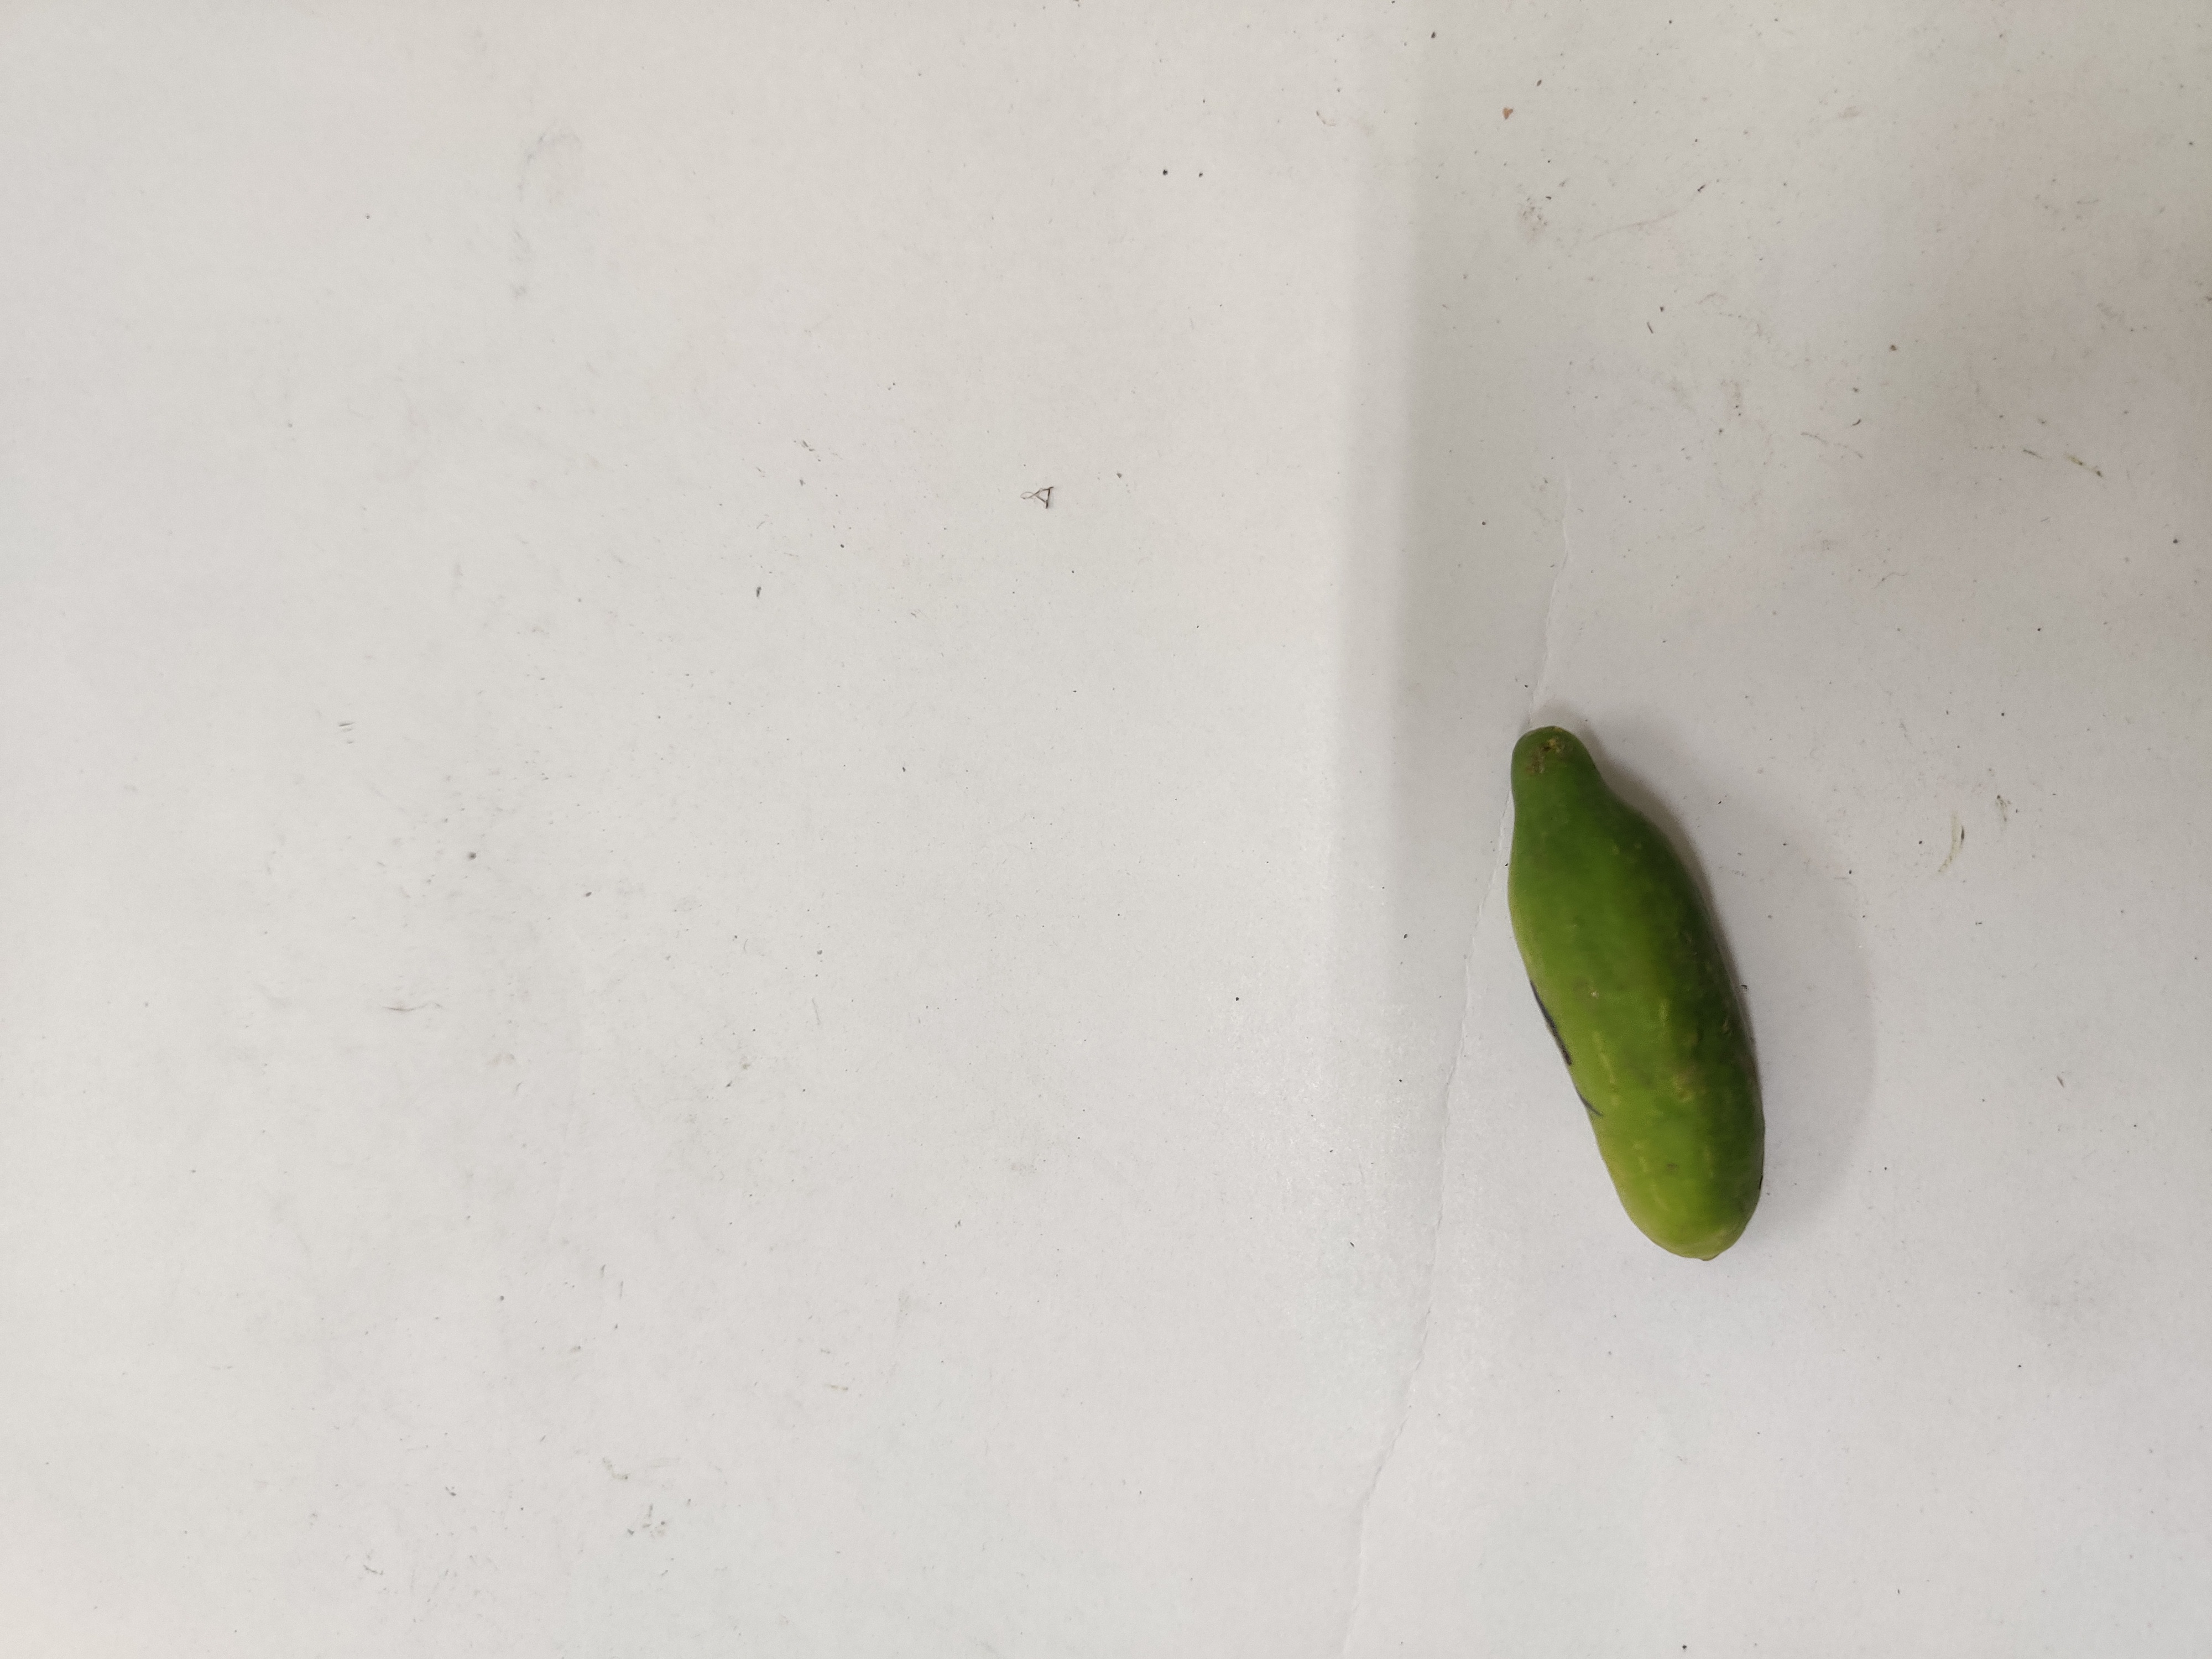
Crop: Ivy Gourd
Condition: Damaged